Grand Teton National Park

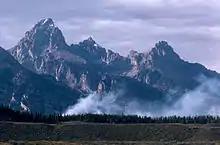
A forest fire near Beaver Creek

The role of wildfire is an important one for plant and animal species diversity. Many tree species have evolved to mainly germinate after a wildfire. Regions of the park that have experienced wildfire in historical times have greater species diversity after reestablishment than those regions that have not been influenced by fire. Though the Yellowstone fires of 1988 had minimal impact on Grand Teton National Park, studies conducted before and reaffirmed after that event concluded that the suppression of natural wildfires during the middle part of the 20th century decreased plant species diversity and natural regeneration of plant communities. One study conducted 15 years before the 1988 Yellowstone National Park fires concluded that human suppression of wildfire had adversely impacted Aspen tree groves and other forest types. The majority of conifer species in Grand Teton National Park are heavily dependent on wildfire and this is particularly true of the Lodgepole Pine. Though extremely hot canopy or crown fires tend to kill Lodgepole Pine seeds, lower severity surface fires usually result in a higher post-wildfire regeneration of this species. In accordance with a better understanding of the role wildfire plays in the environment, the National Park Service and other land management agencies have developed Fire Management Plans which provide a strategy for wildfire management and are expected to best enhance the natural ecosystem.